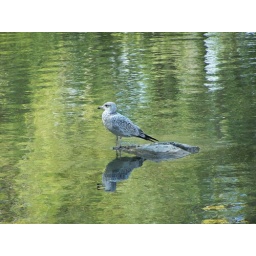
bird in bow river downtown Calgary